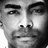
Emotion: neutral